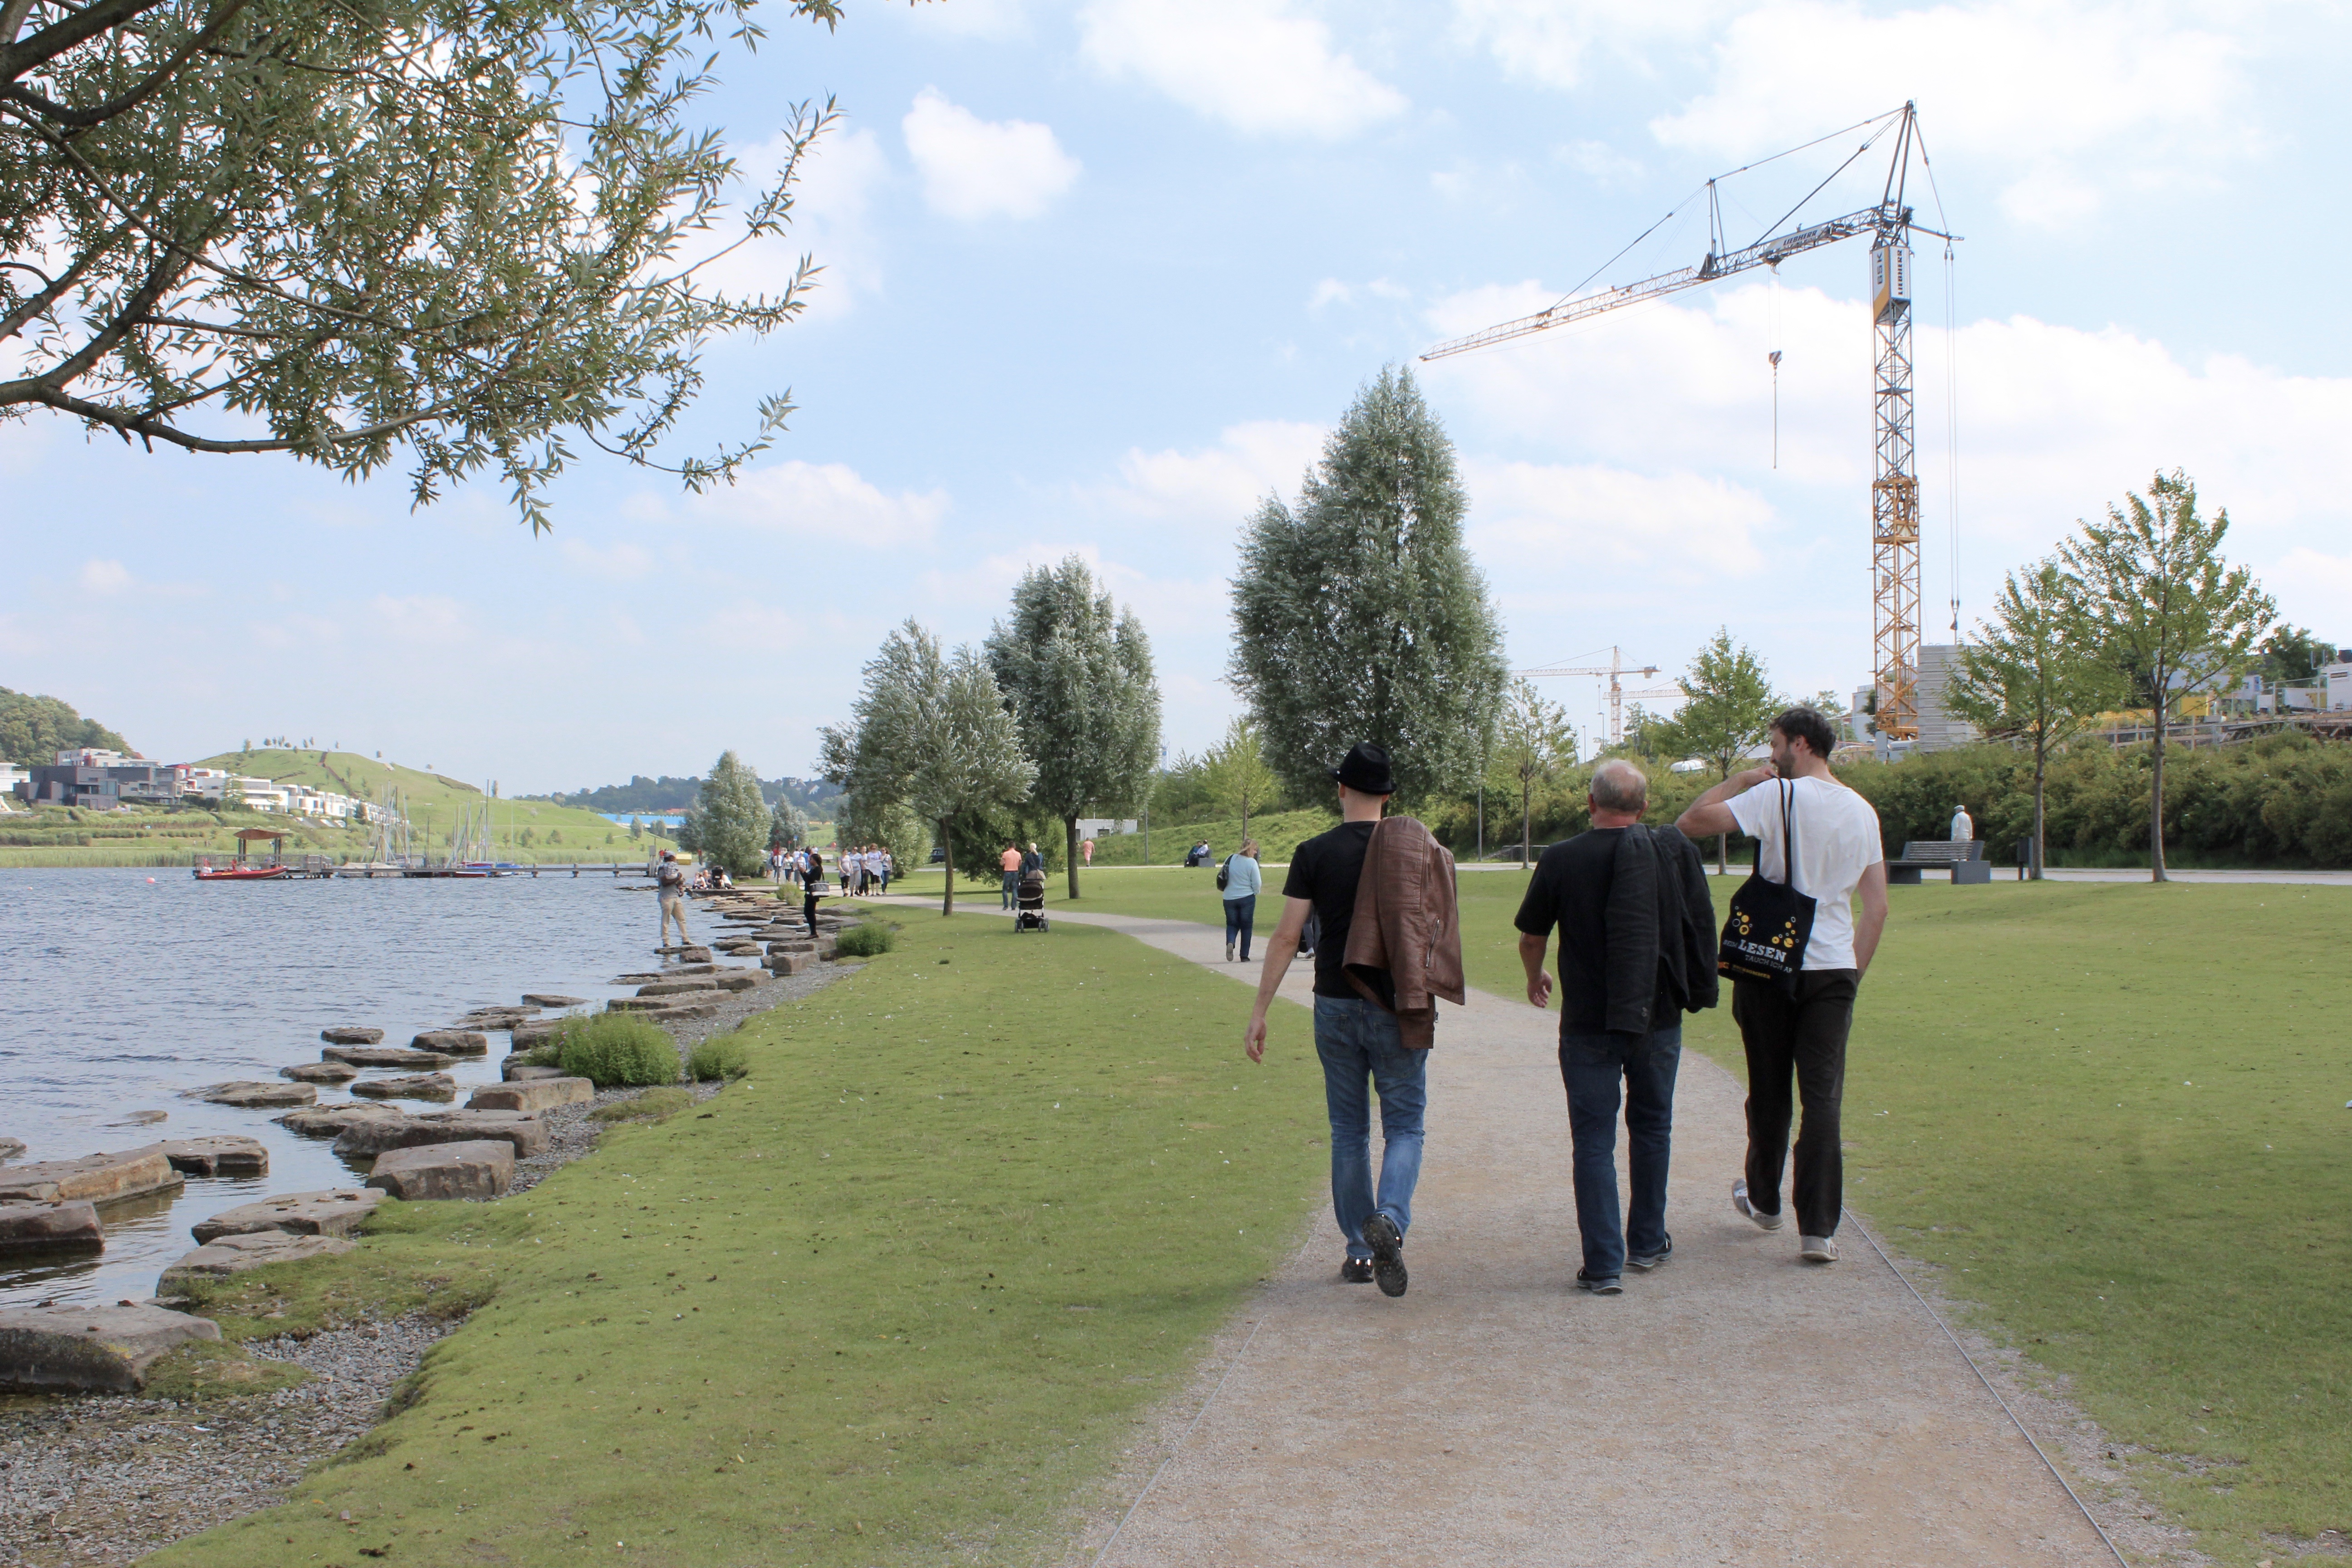
walk, men, dortmund, authority, phoenix lake, south side, outdoor recreation